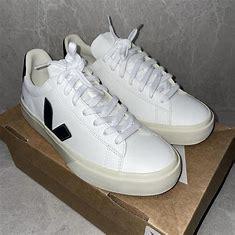
Brand: Veja
Model: 100